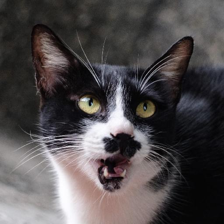
Label: animals